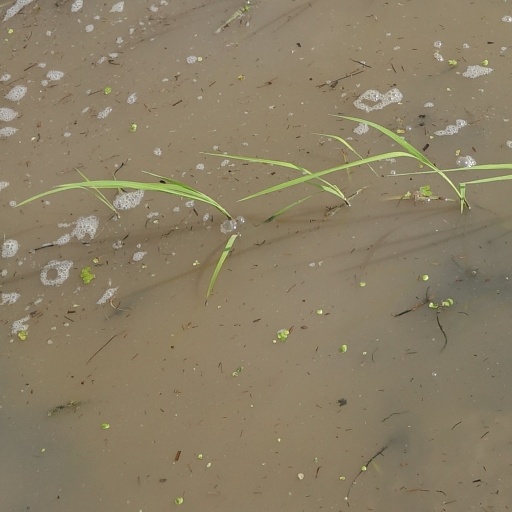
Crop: rice